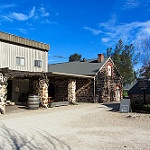
Scene: Outdoor